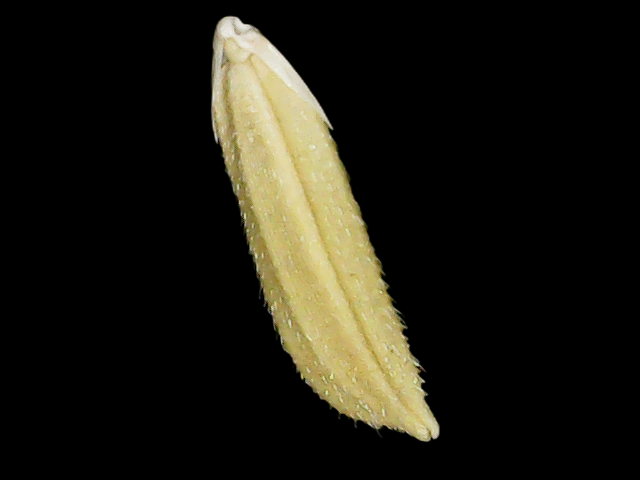
Rice variety: Binadhan20